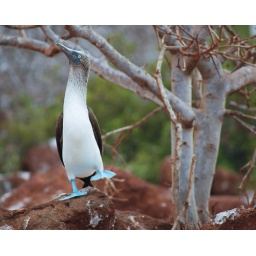
North Seymour, Galapagos. Blue-footed booby. Male displaying blue feet to female in courtship (pair bonding)